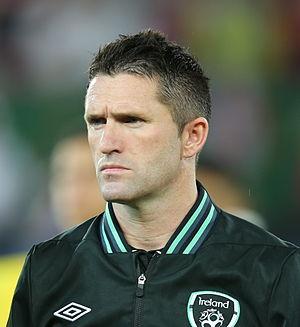
Cet article recense les coups du chapeau marqués en Premier League.
"Robert ""Robbie"" Keane, né le 8 juillet 1980 à Dublin, est un footballeur international irlandais, désormais entraîneur, qui évoluait au poste d'attaquant. Professionnel entre 1997 et 2018, il dispute 737 rencontres et marque 325 buts sous le maillot de onze clubs différents. Avec 68 buts, Keane est le meilleur buteur de l'histoire de l'équipe nationale irlandaise.